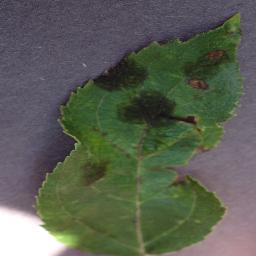
Label: Apple___Apple_scab